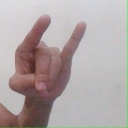
अक्षर: च